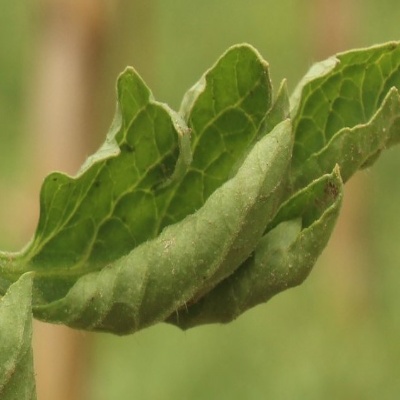
Crop: Tomato
Condition: leaf curl